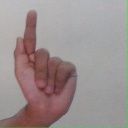
अक्षर: ळ